Ladies' Night (play)

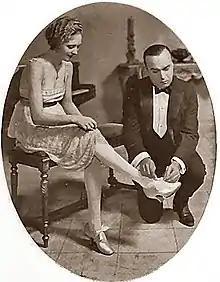
"Ladies' Night" scene with Evelyn Gosnell and John Cumberland

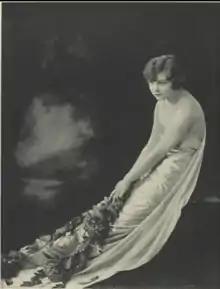
Allyn King played one of the bathhouse customers on Broadway

The Broadway production received negative reviews from many critics. In a review for "The New York Times", Alexander Woollcott called the play "a somewhat laborious farce" that the manager and playwrights intended to explore "how far they can go without being arrested". In "Theatre Magazine", Arthur Hornblow called the play "hackneyed" and not worthy of the authors' talents. A review in "The Forum" said the material "often approaches the obscene. However, it is ridiculously funny, and one cannot help but laugh."